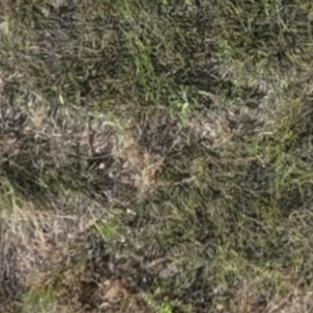
Month: july